The White Angel (1955 film)

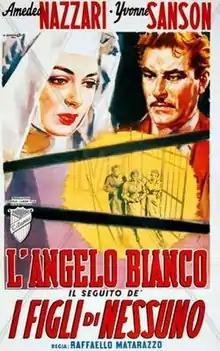

L'angelo bianco (internationally released as The White Angel) is a 1955 Italian melodrama film directed by Raffaello Matarazzo. It is the sequel to "Nobody's Children" (1951). According to the author Louis Bayman, this couple of films "sealed director Raffaello Matarazzo's reputation as king of the Italian melodramatists".